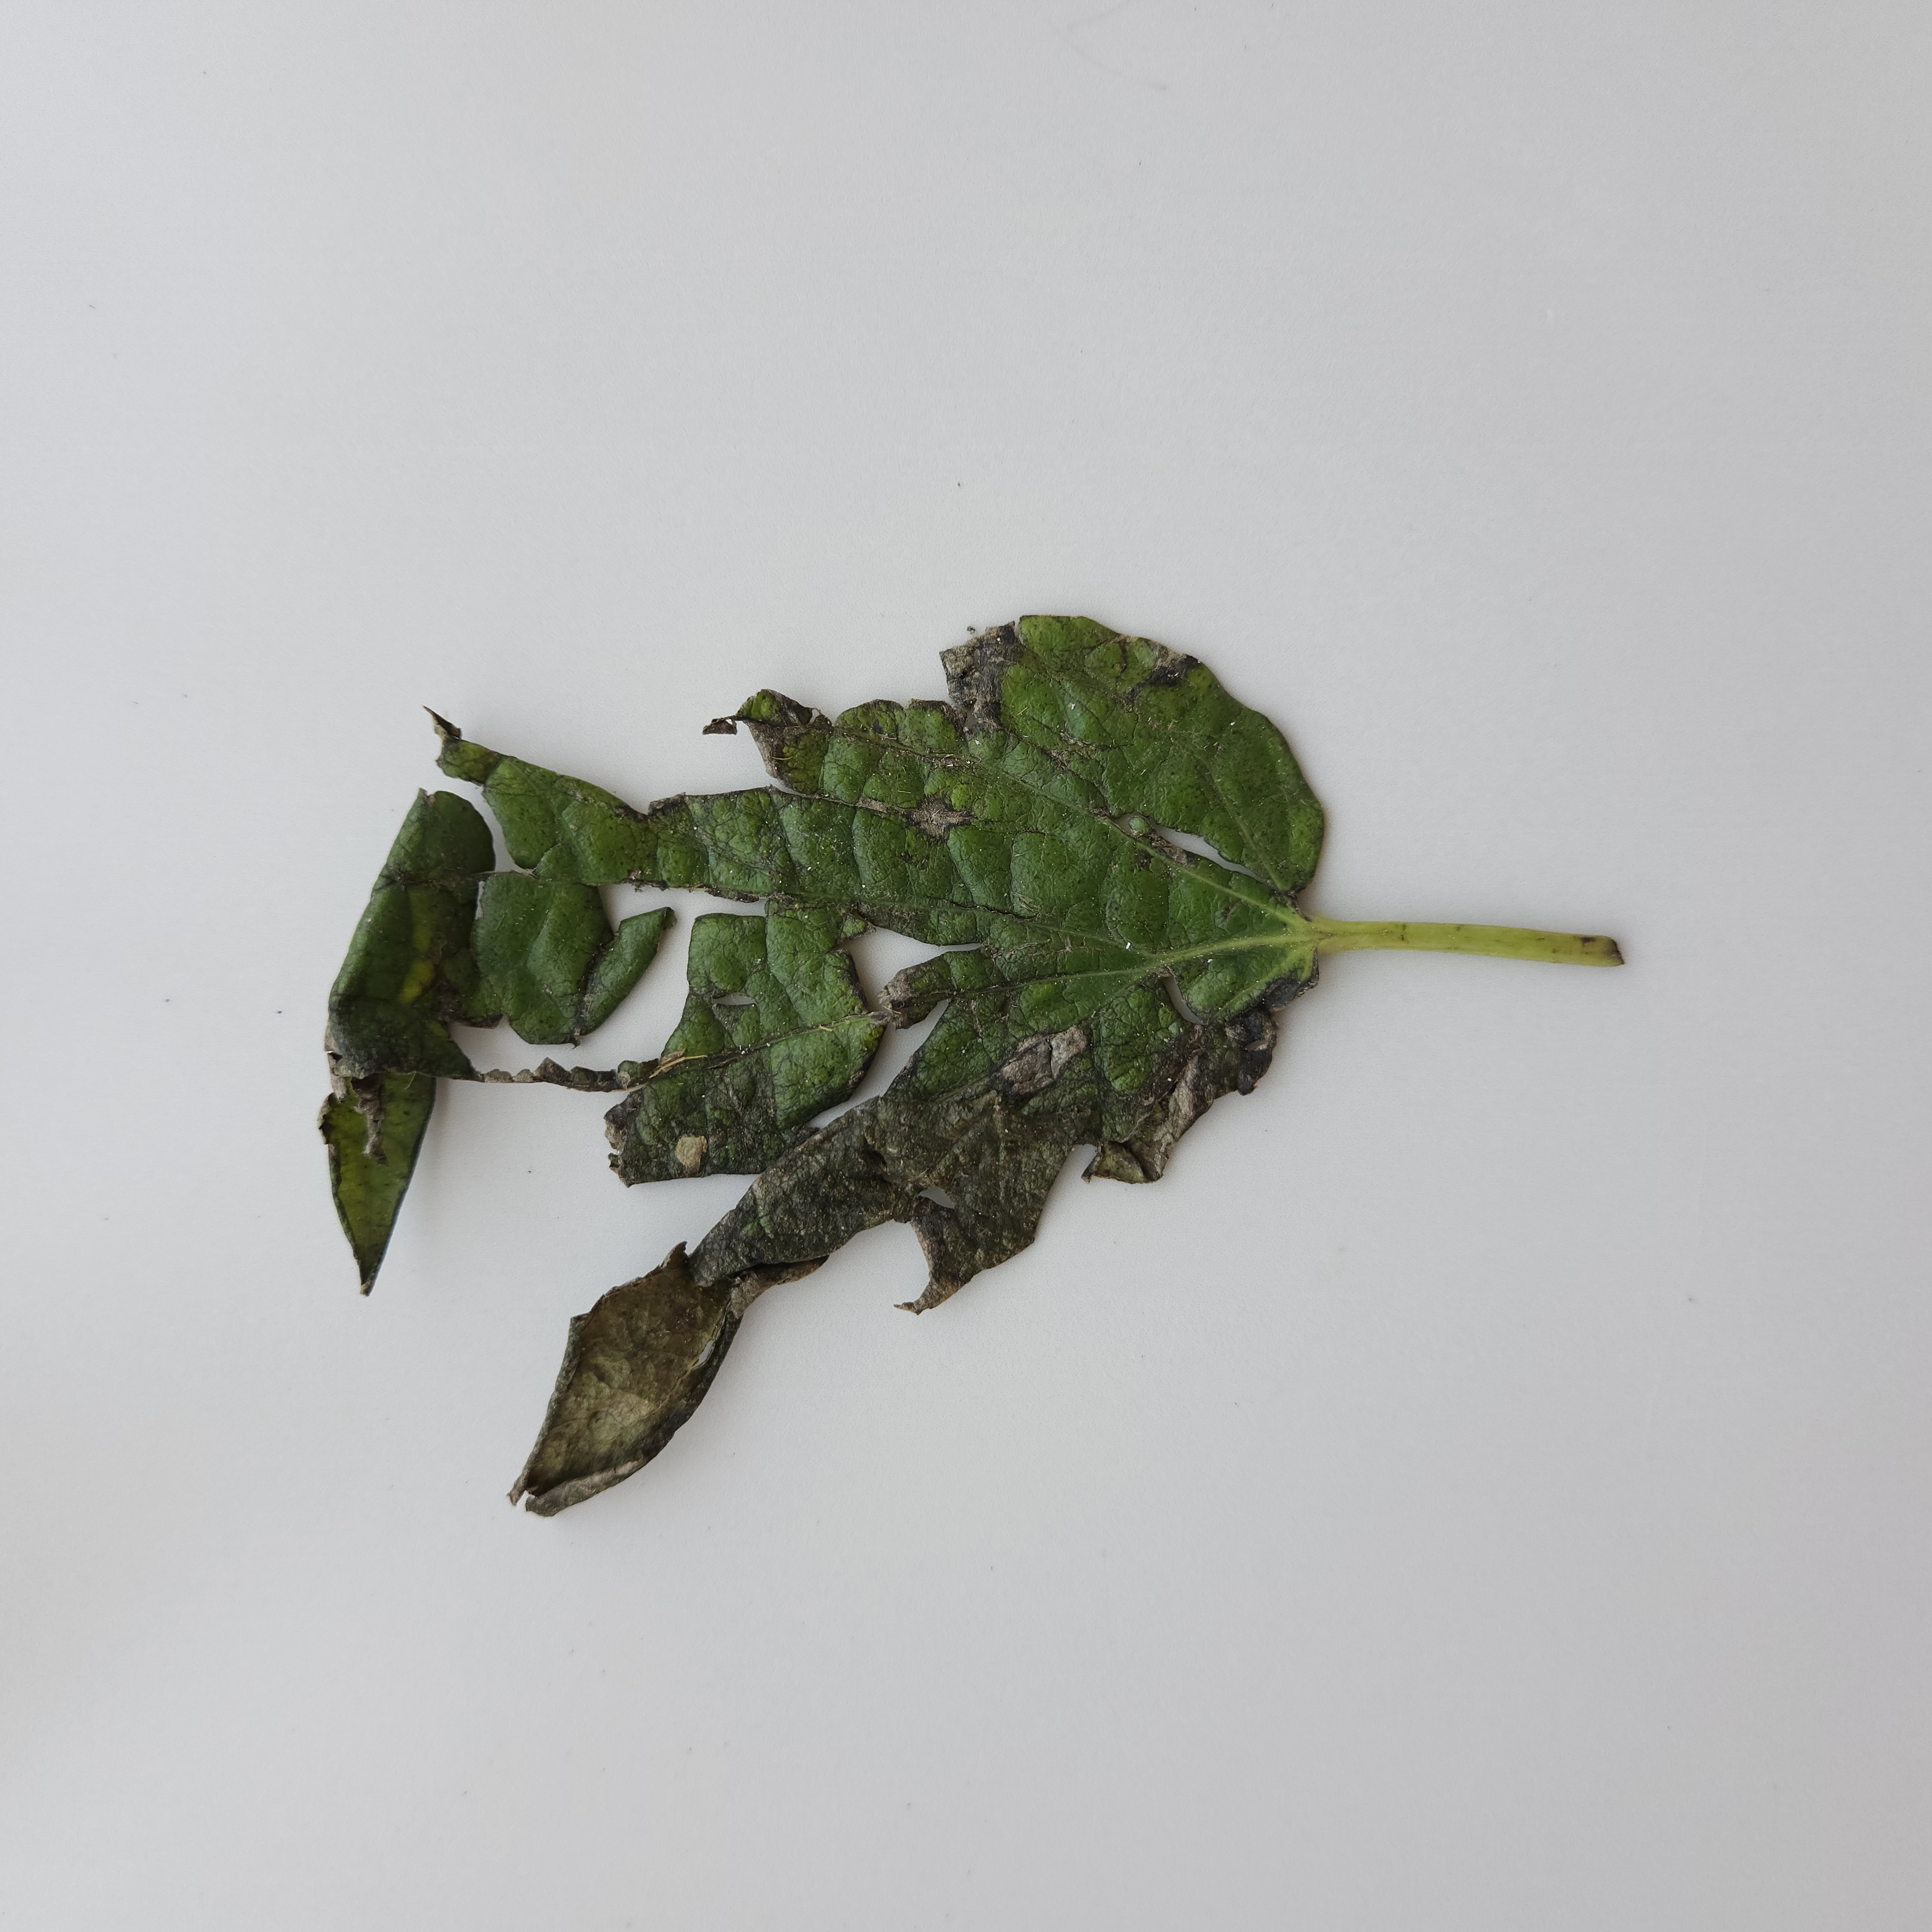
Label: Diseased